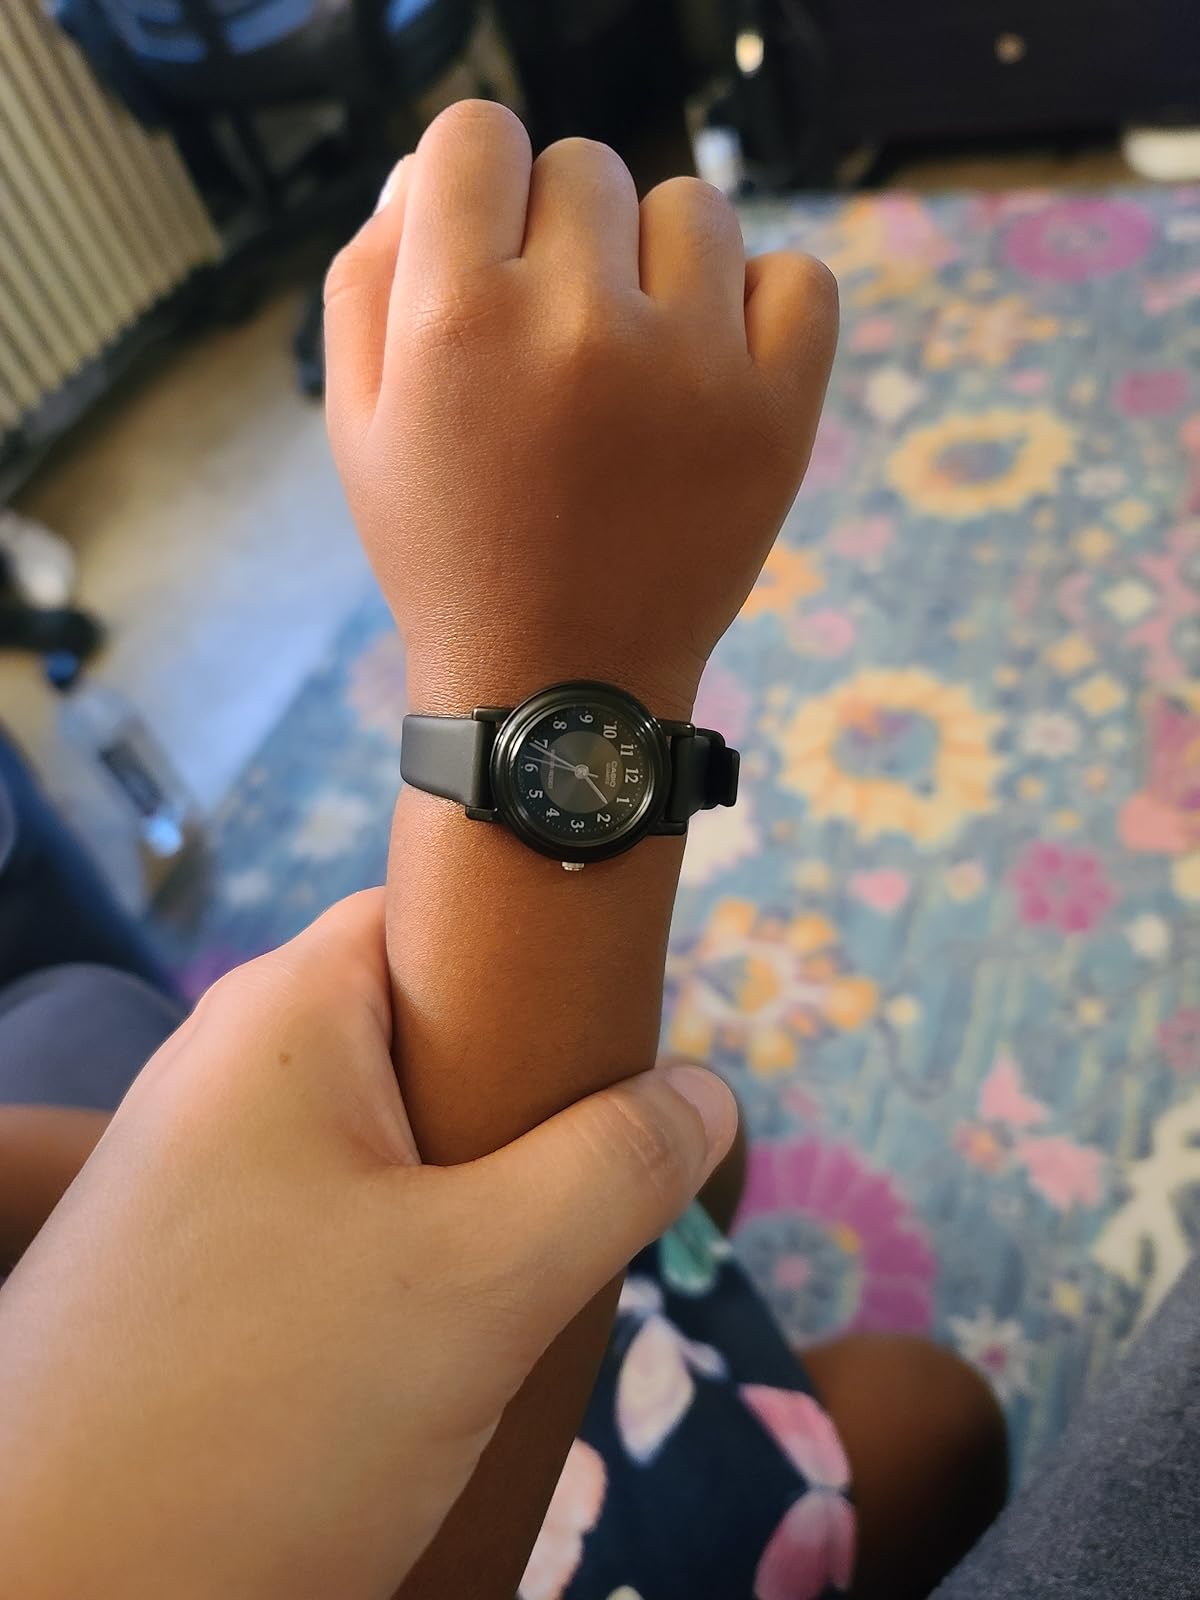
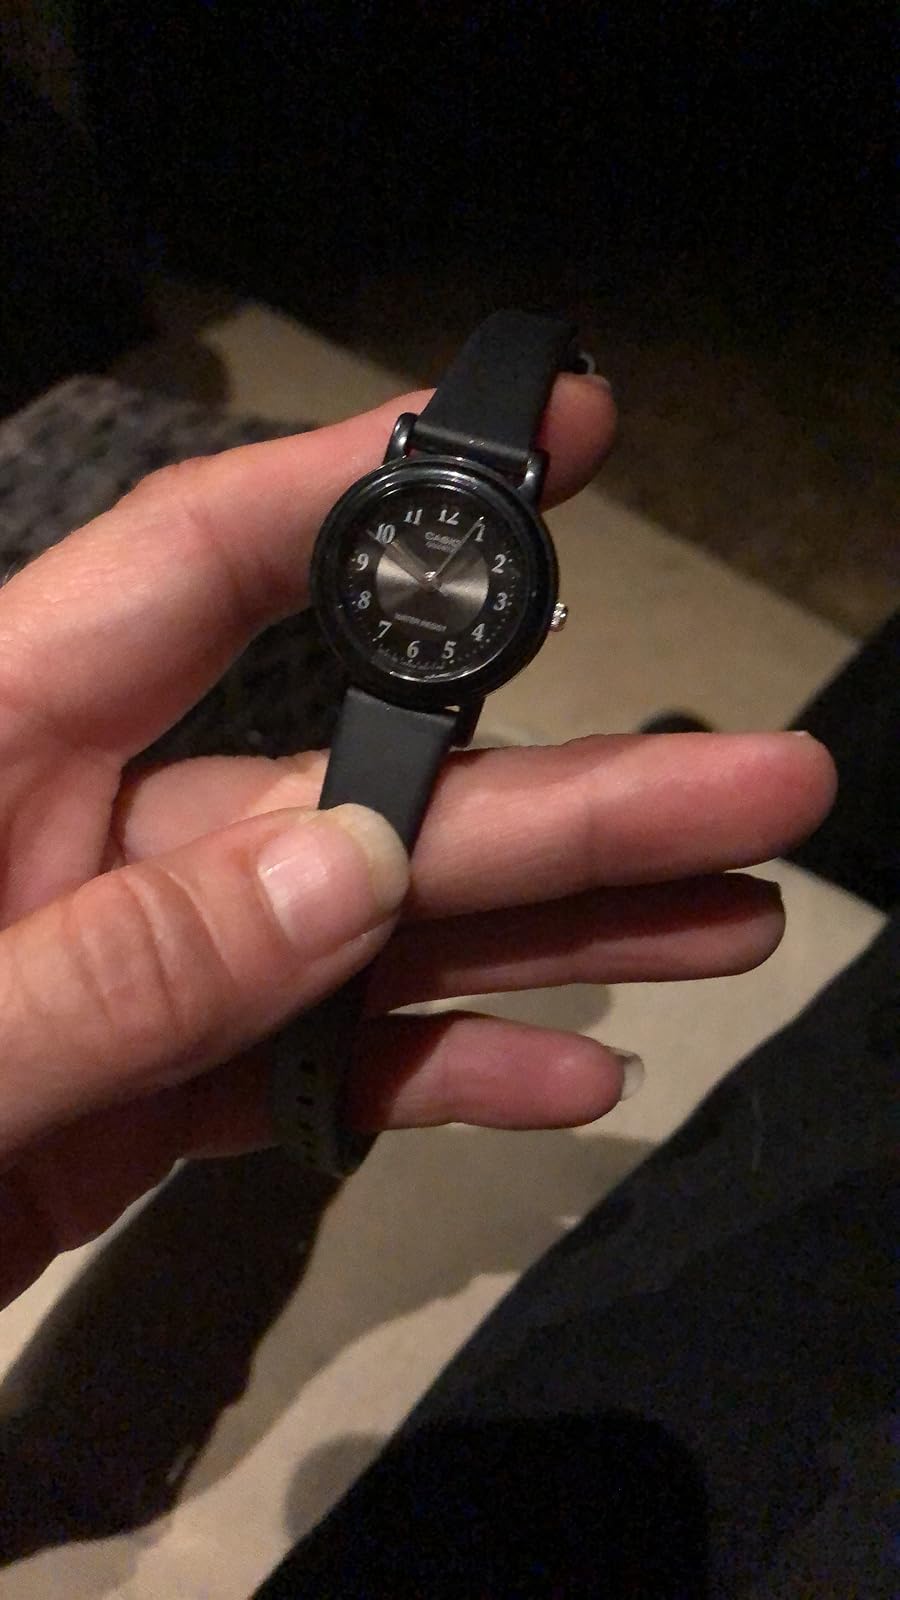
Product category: accessories_watch
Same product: yes